Black dogfish

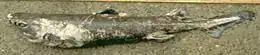
The black dogfish has a stout, dark brown body and large green eyes; this specimen has light patches where its dermal denticles have rubbed off from handling.

Adult black dogfish typically measure in length and can reach , making it the largest member of its family. Females attain a larger ultimate size than males. The shark has a rather stocky and laterally compressed body, with a moderately long, thick, and flattened snout that forms a very broad arch at the front. The sizable, horizontally oval eyes are a reflective green in life and lack nictitating membranes (protective third eyelids); they are followed a short distance behind by much smaller spiracles (accessory respiratory openings). The nostrils are anteriorly placed and preceded by short flaps of skin. The mouth is wide and evenly arched, with thin lips and short but deep furrows around the corners. There are around 34 tooth rows in either side of both jaws; each tooth has three (occasionally up to five) slender cusps, with the central one the longest.